List of One episodes

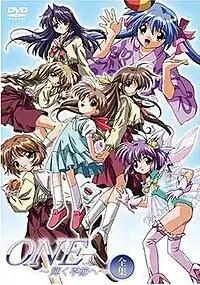
"One: Kagayaku Kisetsu e" DVD box set containing all four episodes released by JSDSS.

The "" anime series, which encompasses two original video animation series produced by different studios, is based on the visual novel "" by the Japanese software company Tactics, but have different stories and settings. The story from the first series follows a group of young high school girls who once knew a boy named , but who eventually disappeared from each of the girls' lives. After he left, most of the girls forgot about him, but his childhood friend promised to never forget him. The story from the second series follows Kōhei Orihara, a male high school student, and the relationships that he forms with three girls from his school over a period of time. After forming a relationship, however, he finds that the girl starts to forget about him.